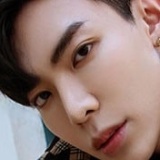
ca sĩ Erik